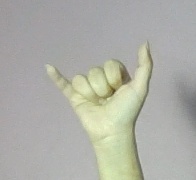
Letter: ya